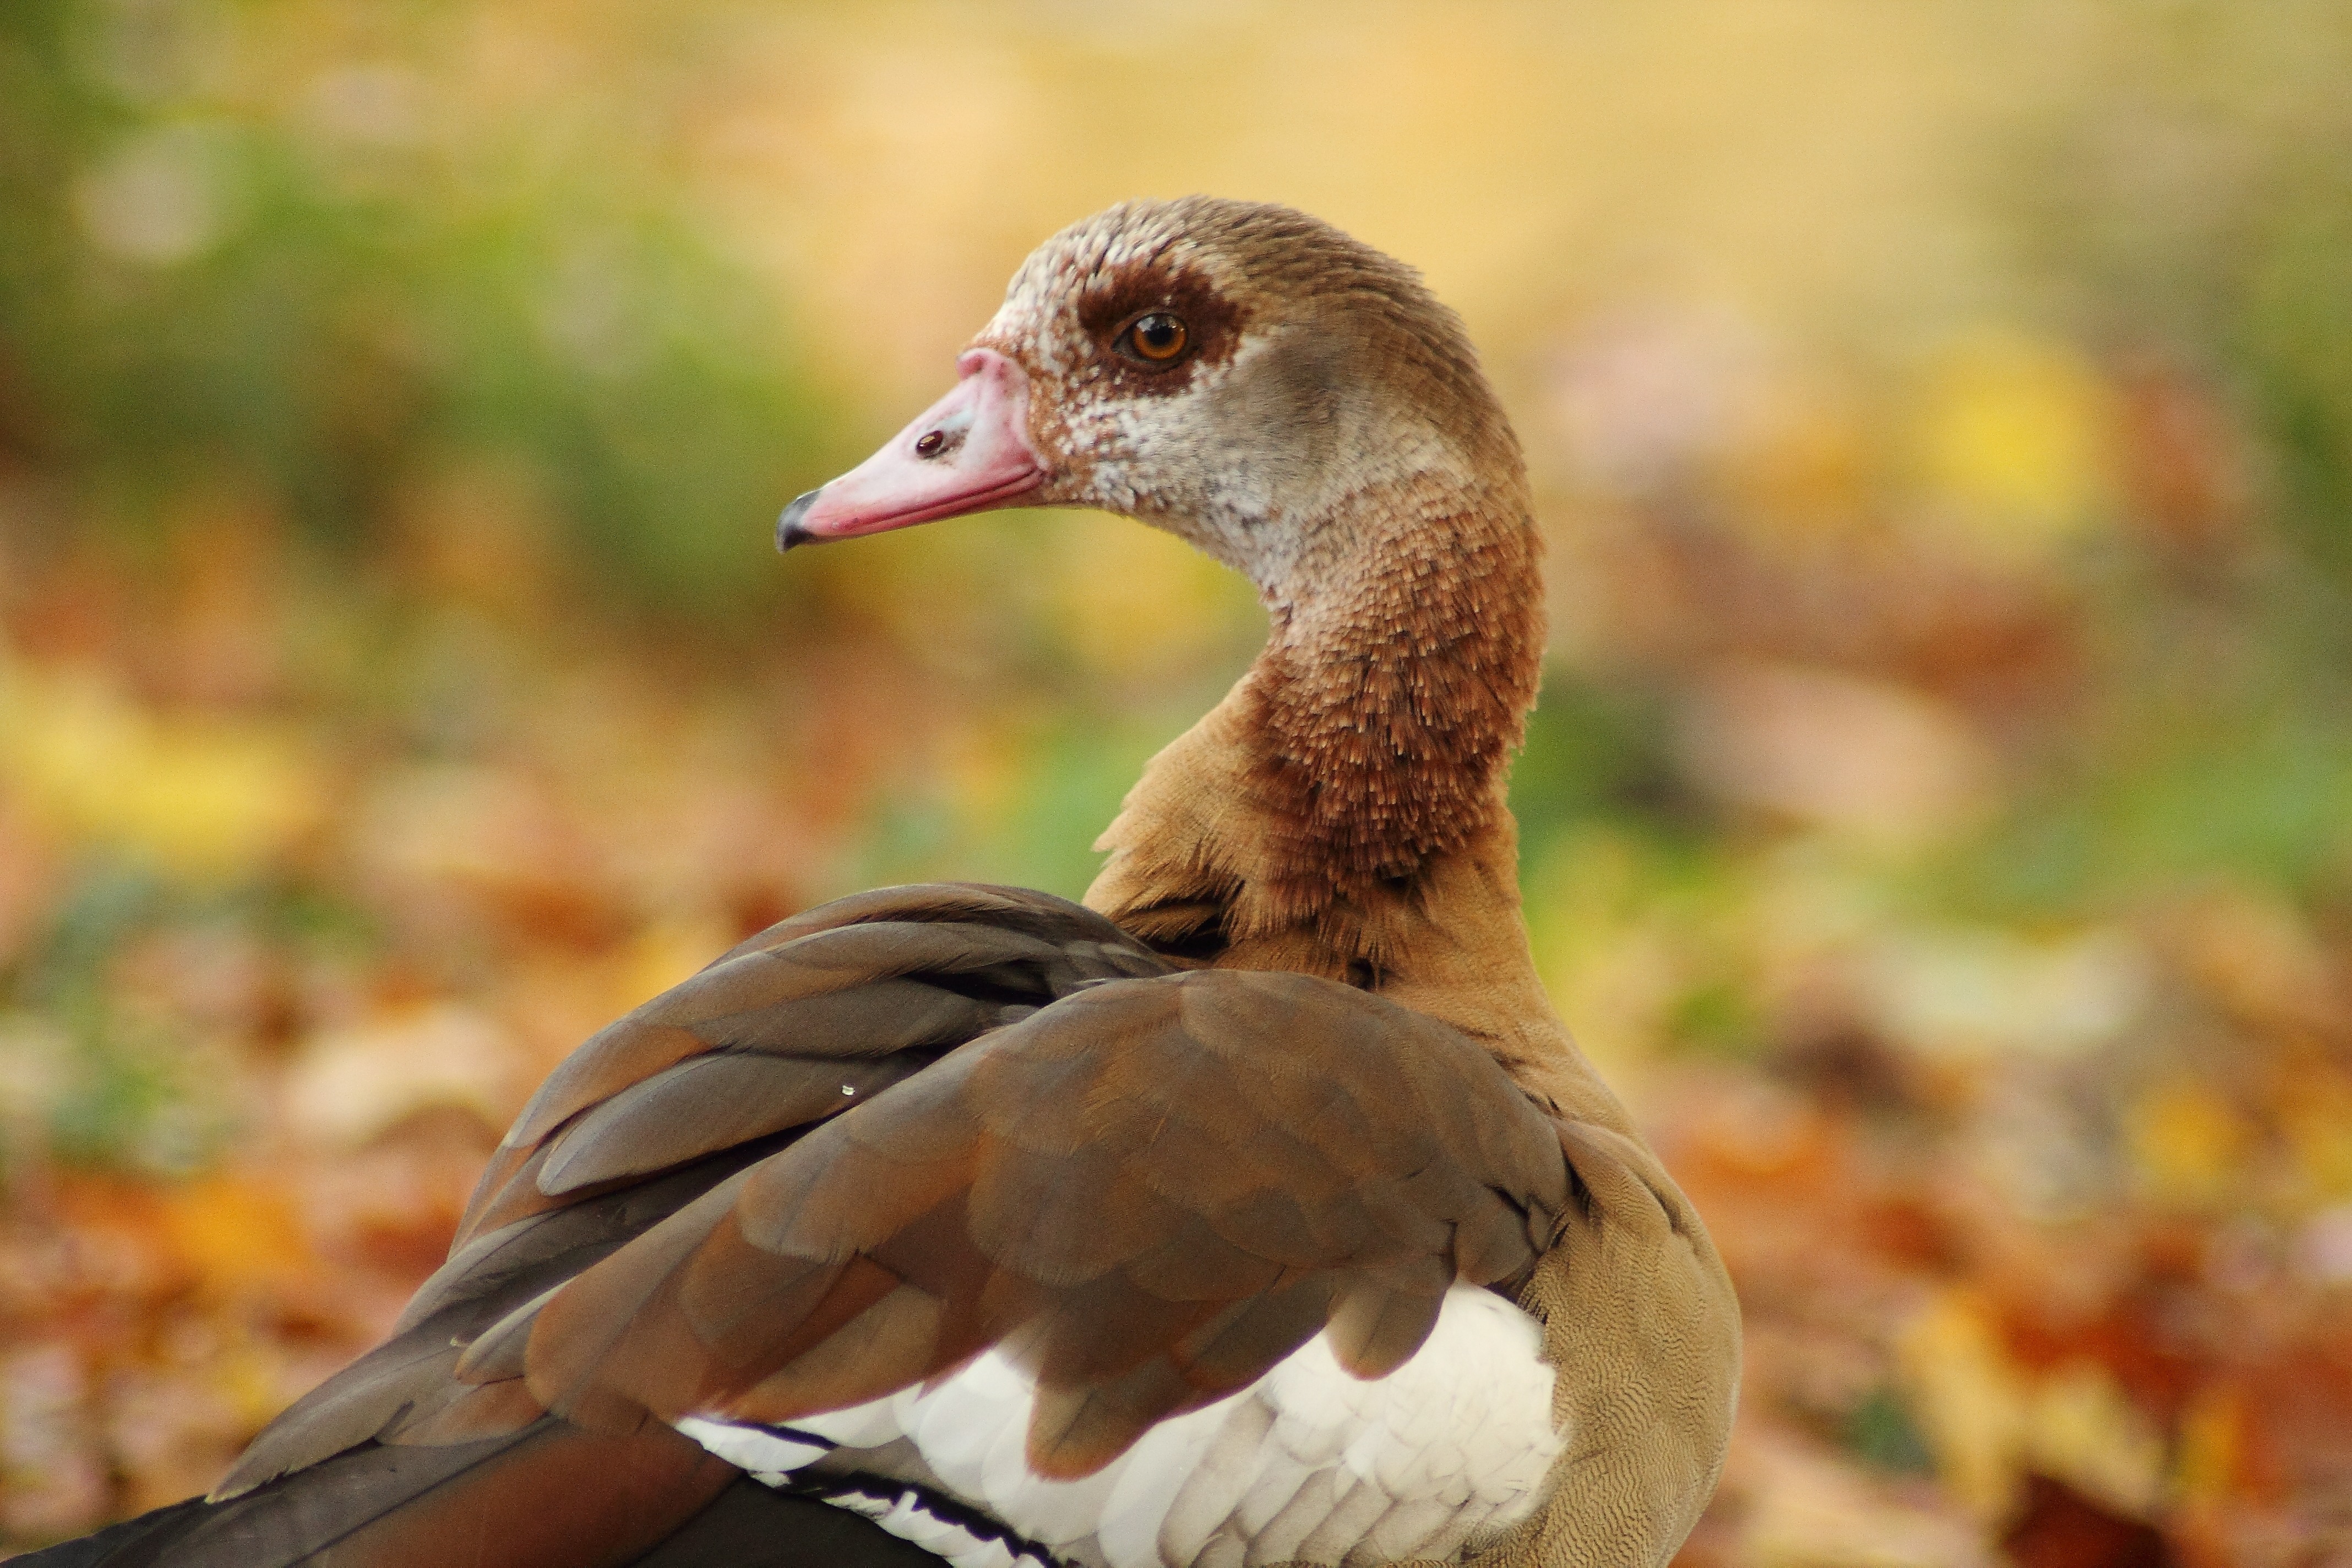
bird, wildlife, beak, autumn, fauna, close up, duck, goose, geese, vertebrate, waterfowl, water bird, golden autumn, mallard, nilgans, wild goose, ducks geese and swans, alopochen aegyptiacus, afrotrophischer bird